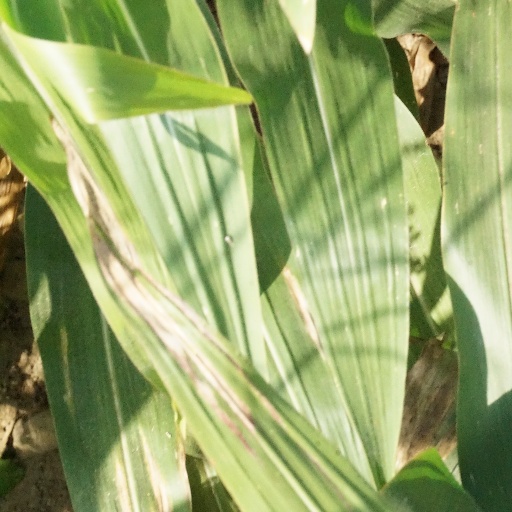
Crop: maize; corn